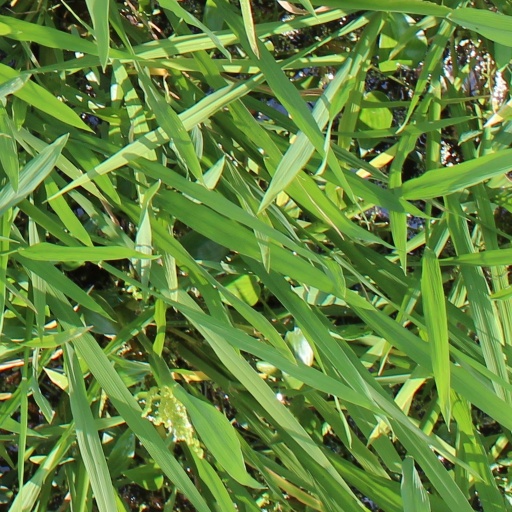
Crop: rice